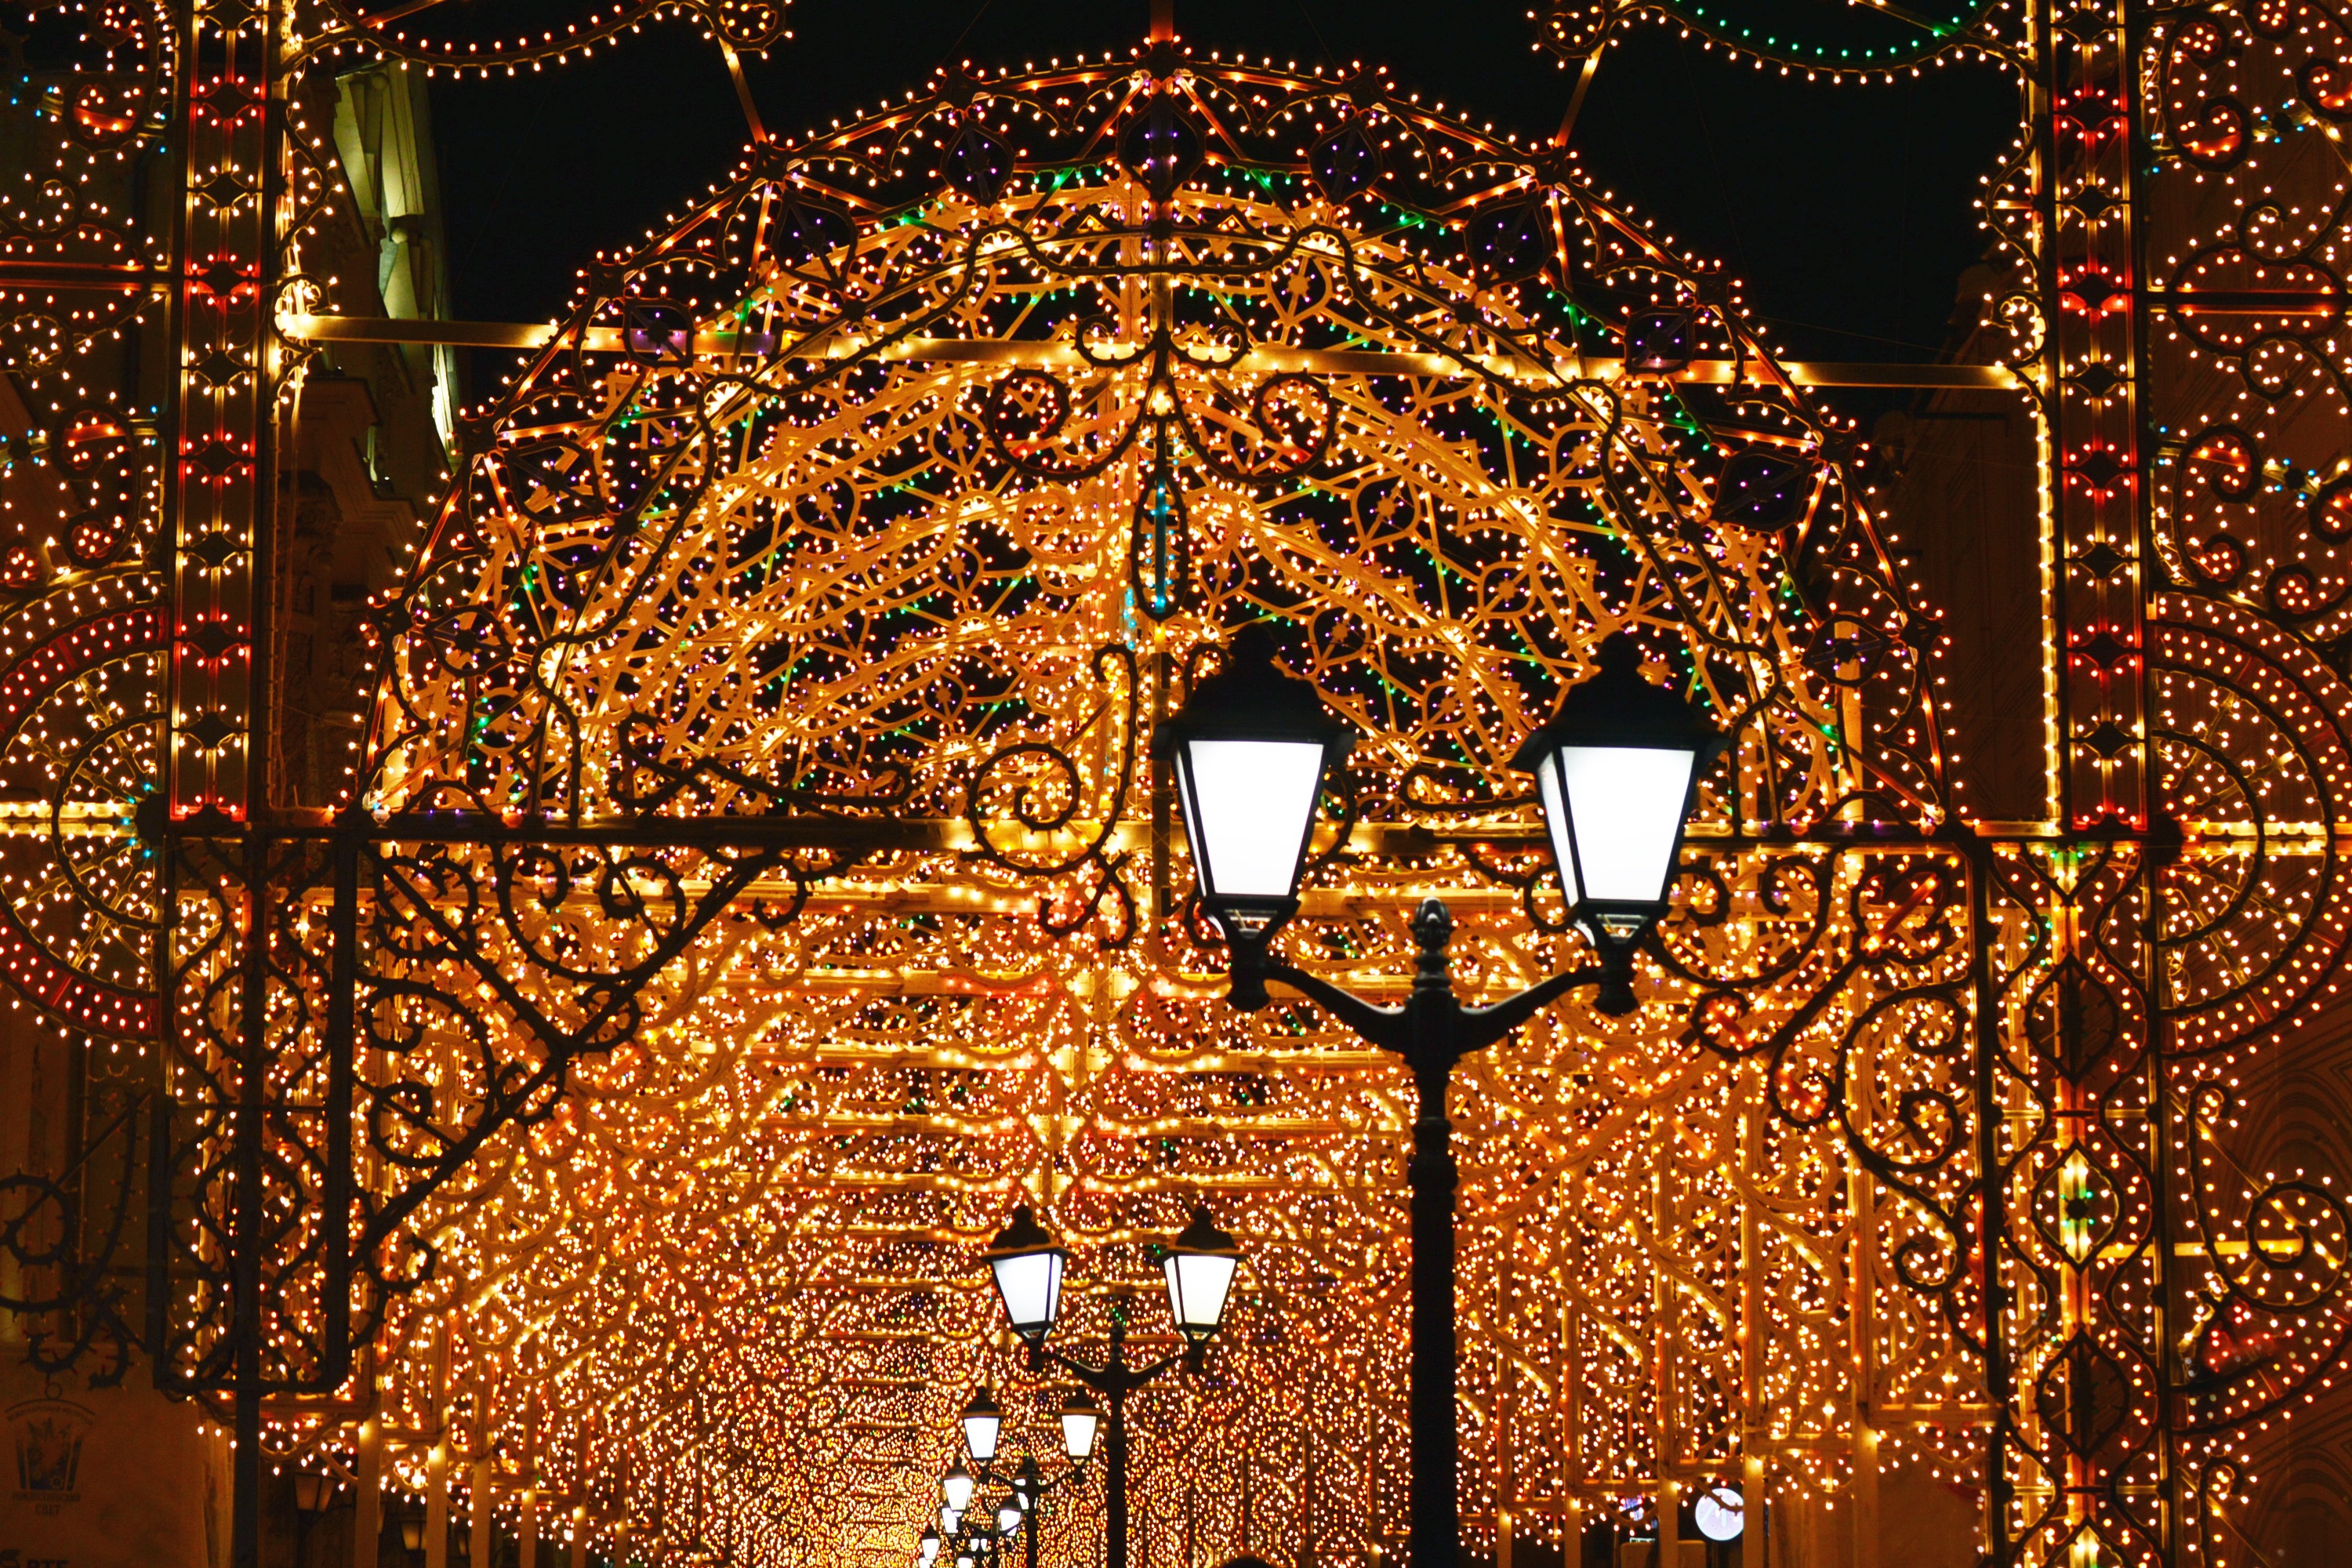
winter, night, city, celebration, decoration, green, red, color, holiday, blue, colorful, christmas, lighting, season, festive, celebrate, illuminated, christmas decoration, 2016, lights, happy, year, decorative, bright, seasonal, new, center, moscow, european, russia, december, xmas, merry, 2017, january, city center, christmas lights, pedestrian street